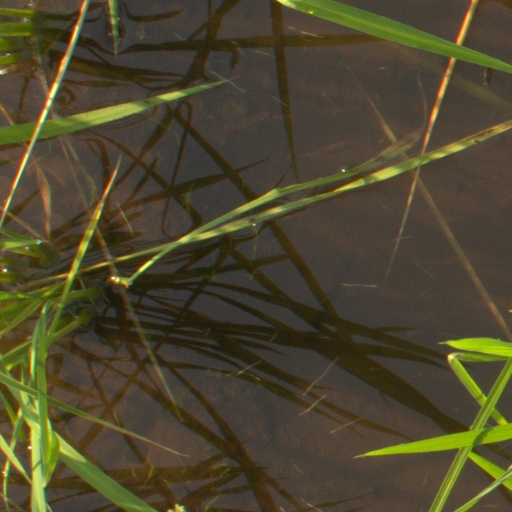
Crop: rice